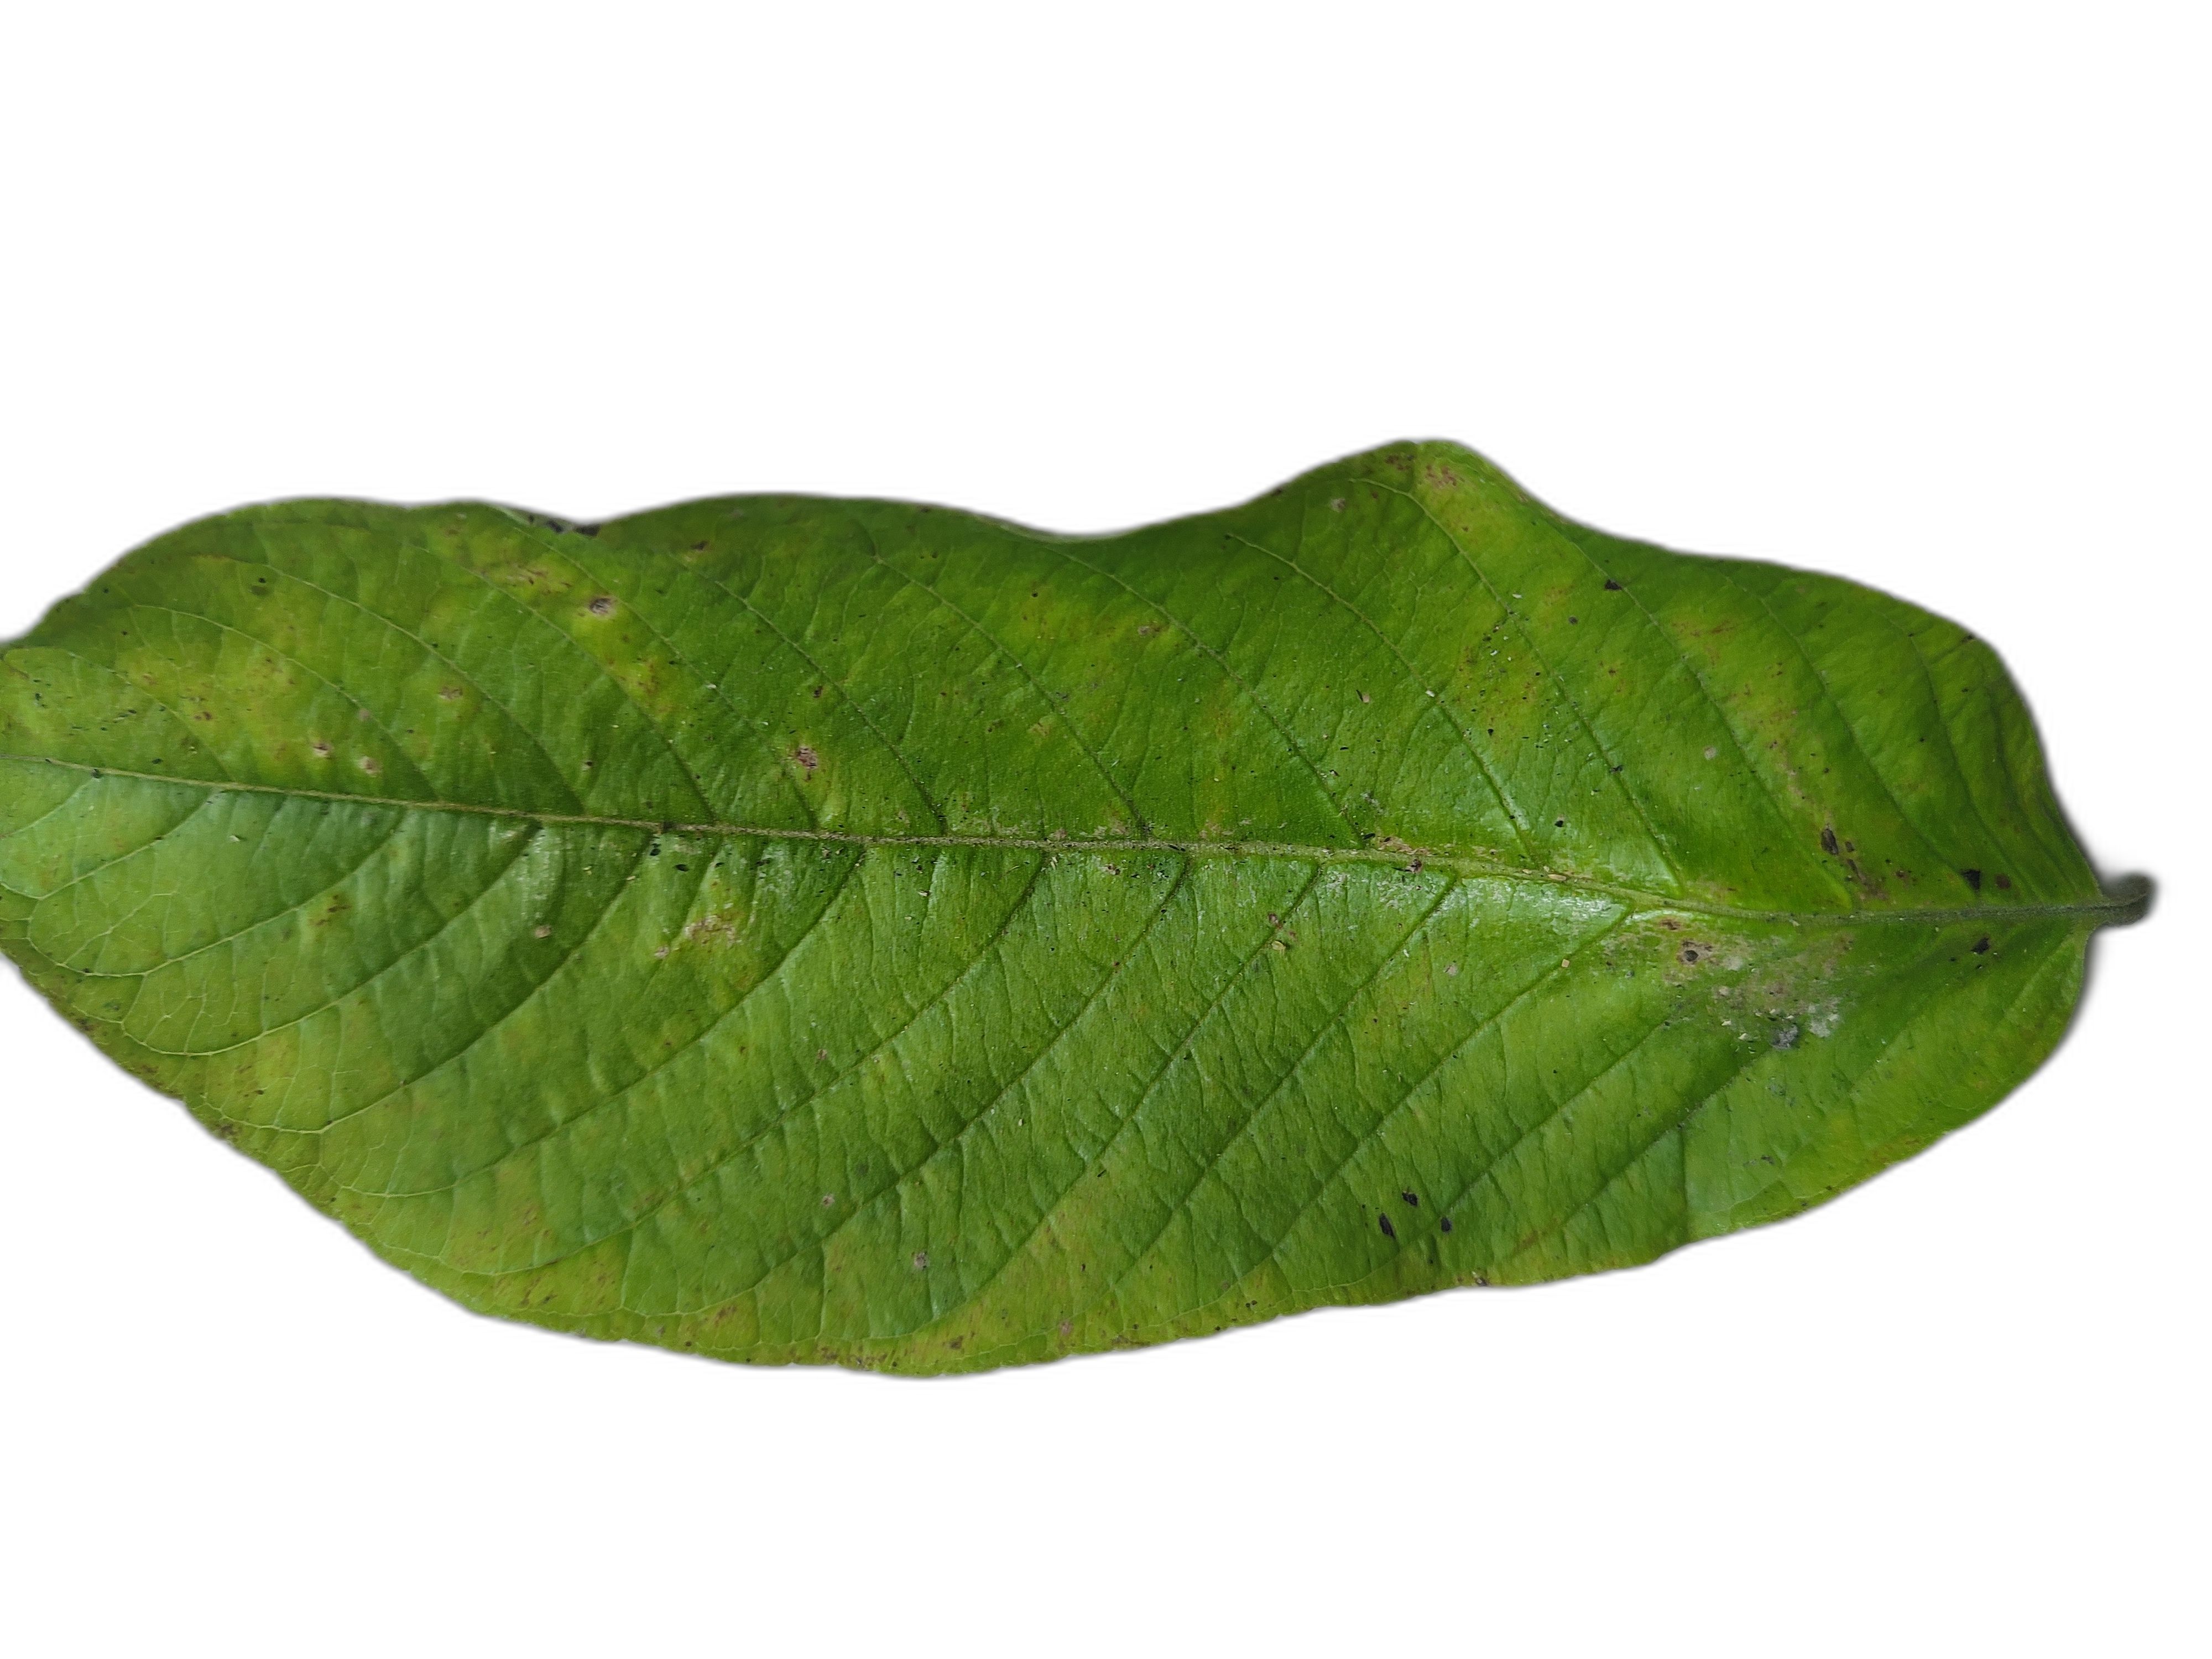
Plant part: leaf
Disease: Healthy